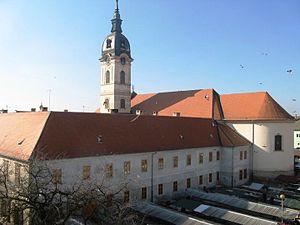
L'église de la Sainte-Trinité de Sombor et maison paroissiale est une église catholique située à Ville de Sombor et dans le district de Bačka occidentale, en Serbie. Elle est inscrite sur la liste des monuments culturels de grande importance de la République de Serbie.